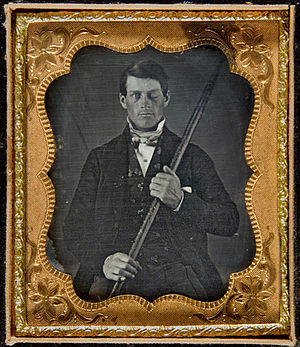
Phineas Gage
Phineas P. Gage var en amerikansk jernbanearbejder, der blev udsat for en alvorlig ulykke, men som overlevede alligevel.